English Caye Light

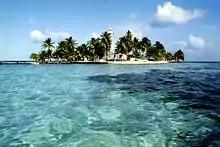
The light and island in 1997

English Caye Light is an active lighthouse on a small island in Belize. The white lantern is mounted on a 19m high framework tower, and also has a focal plane of 19 m (62 ft).